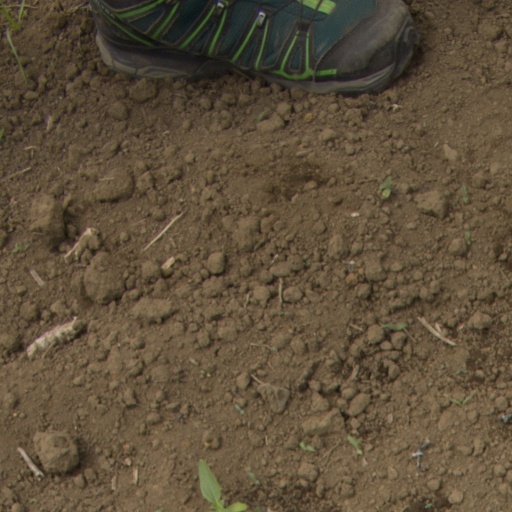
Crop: Jerusalem artichoke